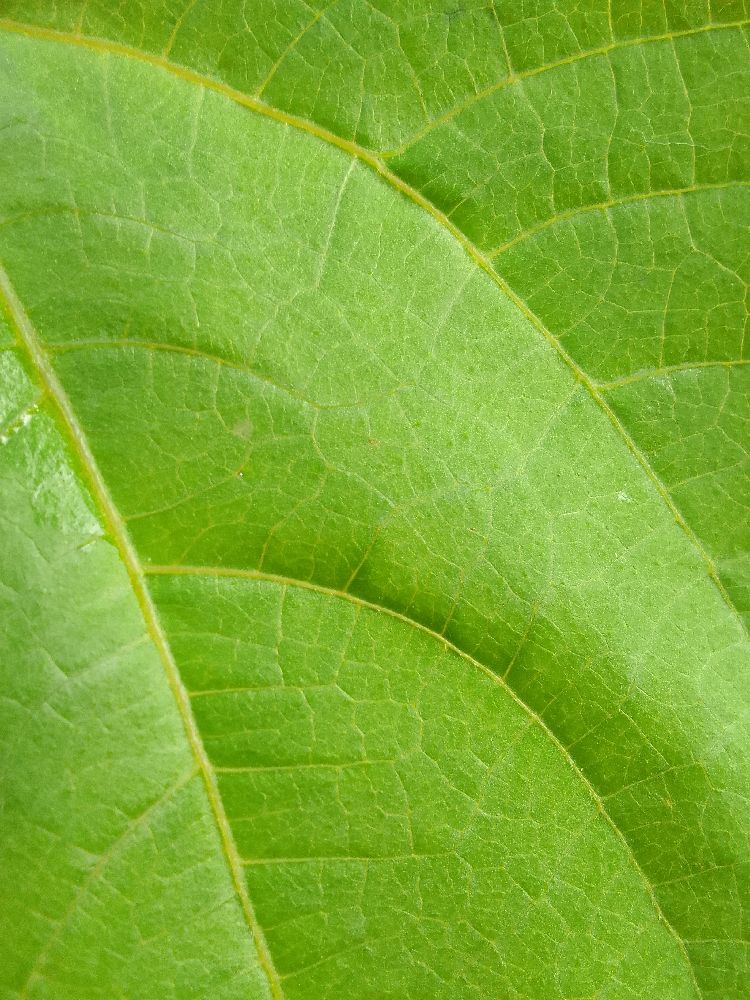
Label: healthy